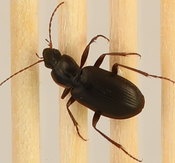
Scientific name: Calathus advena
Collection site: Niwot Ridge NEON (NIWO), plot NIWO_001